Sherborne railway station

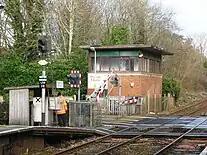

The S&YR never operated any trains, instead they were provided by the London and South Western Railway, which bought out the S&YR in 1878. In 1923 this became part of the Southern Railway, which in turn was nationalised in 1948 to become the Southern Region of British Railways.